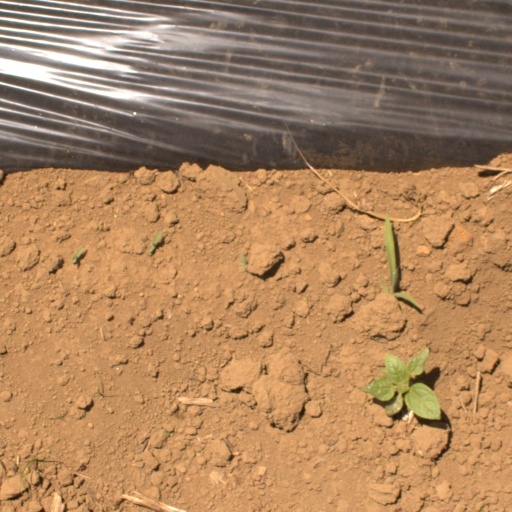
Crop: Jerusalem artichoke